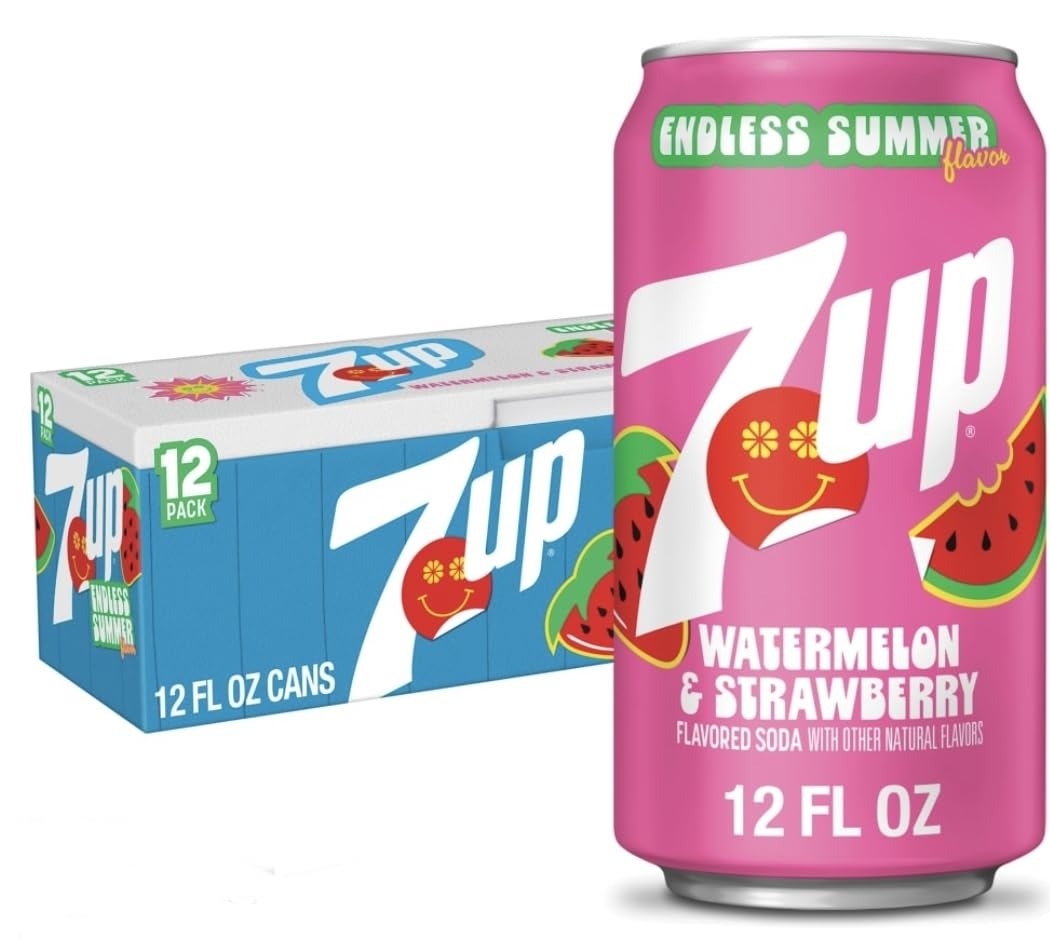
Item Name: 7up Watermelon Strawberry Soda, 12 Fl Oz Cans (12 Pack, Regular)
Bullet Point 1: REFRESHING FLAVOR: Delightful combination of sweet watermelon and strawberry flavors in classic 7up soda for a unique, fruity twist
Bullet Point 2: CONVENIENT PACK: Contains 12 cans of 12 fluid ounces each, perfect for storing in the fridge or sharing at gatherings
Bullet Point 3: SERVING SIZE: Each 12 fl oz can provides one complete serving, ideal for individual consumption
Bullet Point 4: PACKAGING: Sturdy aluminum cans keep the carbonation fresh and are easily recyclable
Bullet Point 5: STORAGE: Best served chilled; store in a cool, dry place away from direct sunlight for optimal tast
Product Description: Quench your thirst with this refreshing fusion of watermelon and strawberry flavors in 7up soda. This 12-pack of 12 fl oz cans delivers a crisp, bubbly experience that combines the classic lemon-lime taste of 7up with sweet summer fruits. Perfect for parties, picnics, or keeping stocked in your fridge, these convenient cans provide a delightful twist on the traditional clear soda. The unique watermelon-strawberry blend offers a balanced sweetness that's refreshing any time of day. Each can contains 12 fluid ounces of fizzy refreshment, making it an ideal single-serving size. Whether you're enjoying it on its own, using it as a mixer, or serving it at your next gathering, this fruity carbonated beverage brings a burst of flavor to every sip.
Value: 12.0
Unit: Count

Price: 27.99